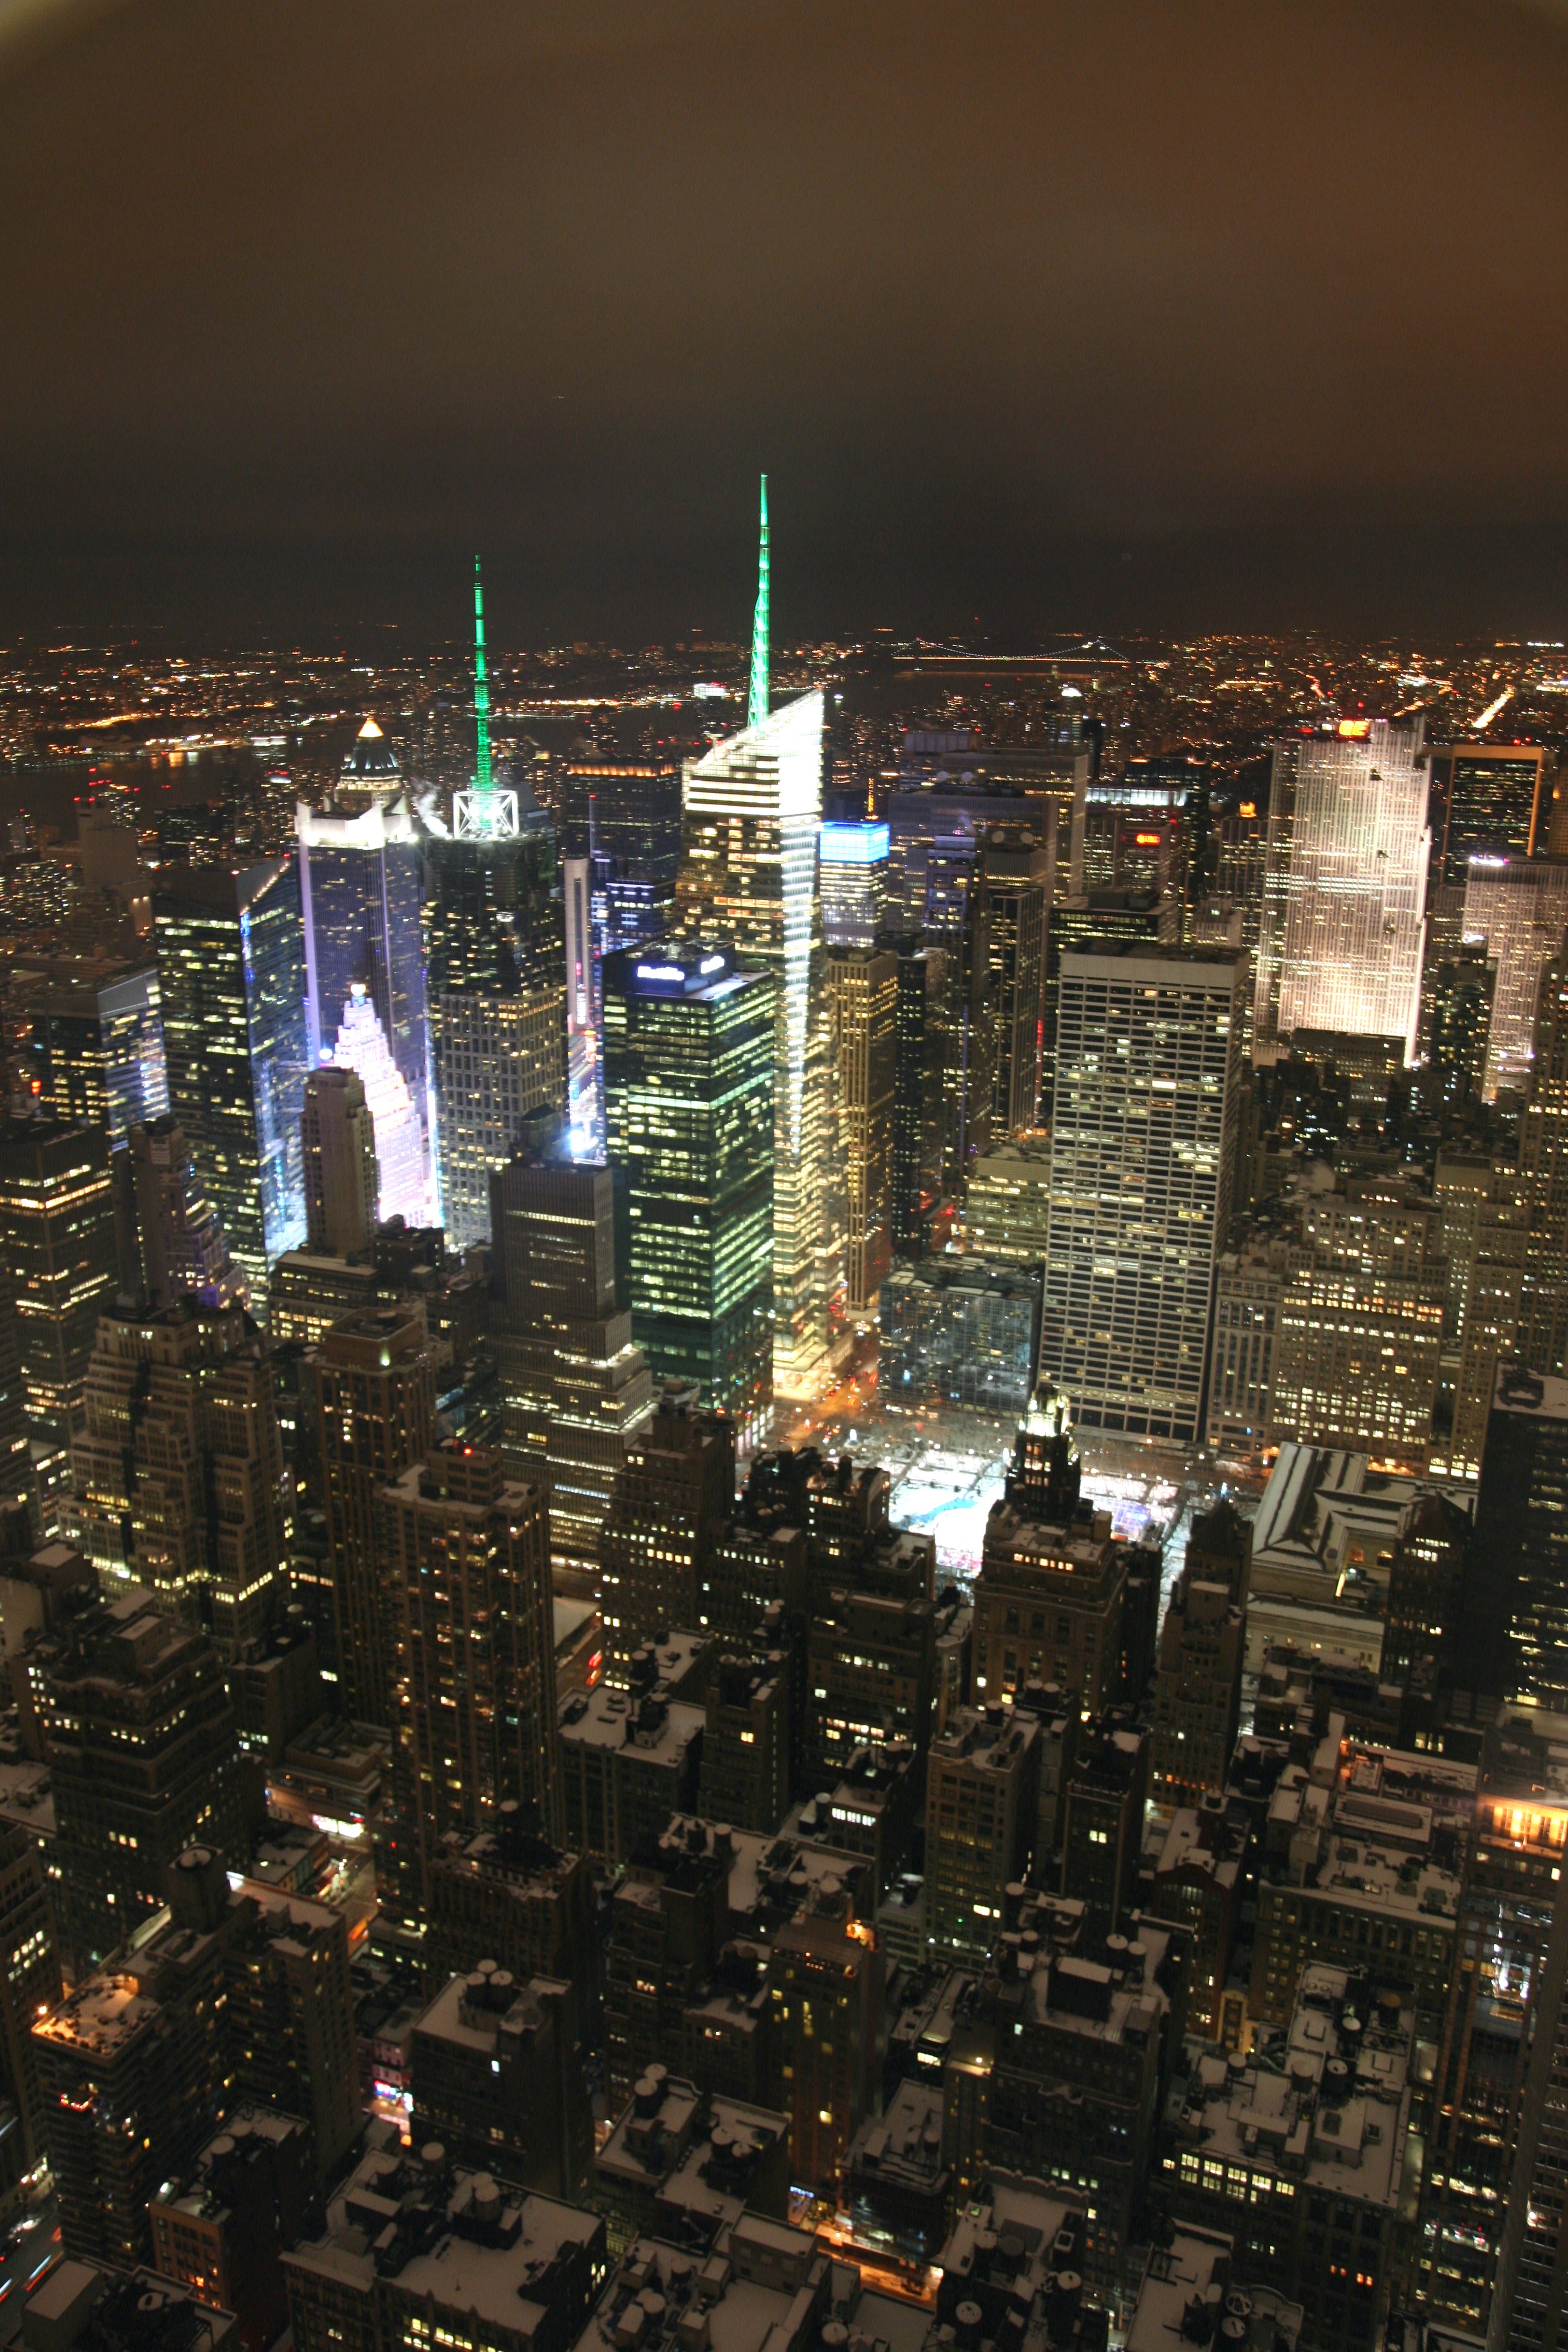
skyline, night, city, skyscraper, manhattan, cityscape, downtown, evening, nyc, landmark, newyork, empirestatebuilding, newyorkcity, ny, metropolis, empirestate, skycraper, aerial photography, urban area, human settlement, atmosphere of earth, metropolitan area